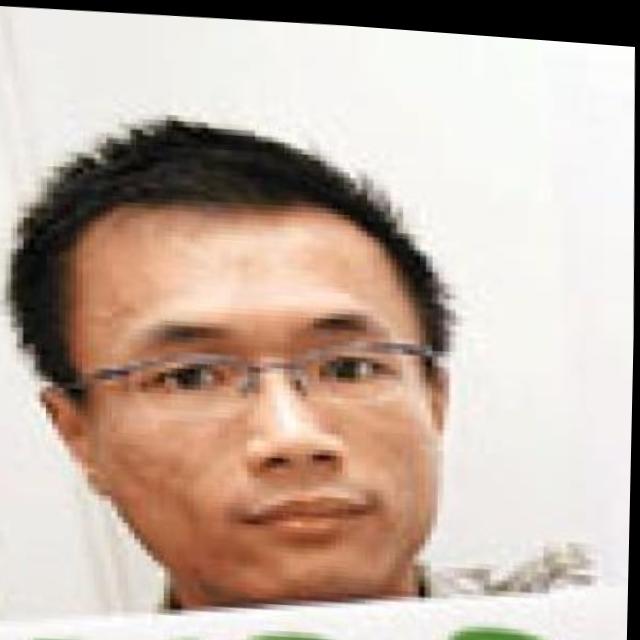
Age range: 21-44